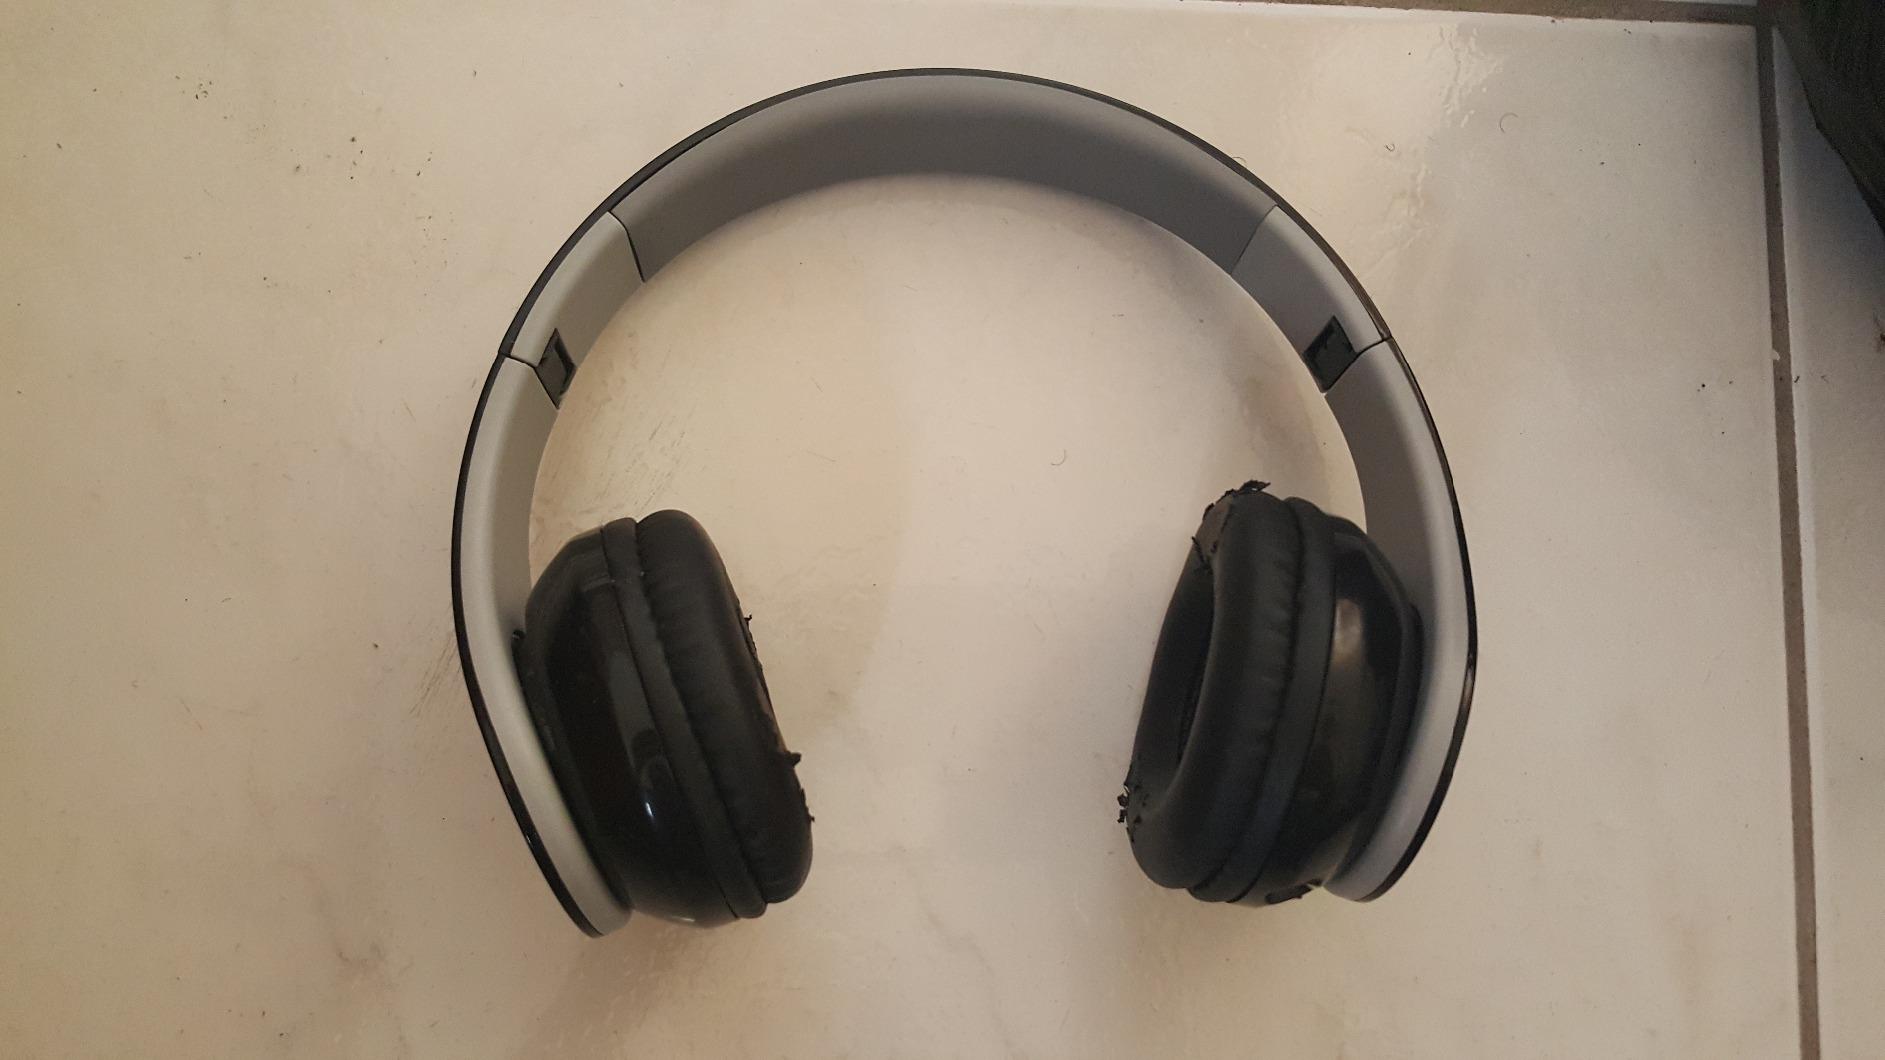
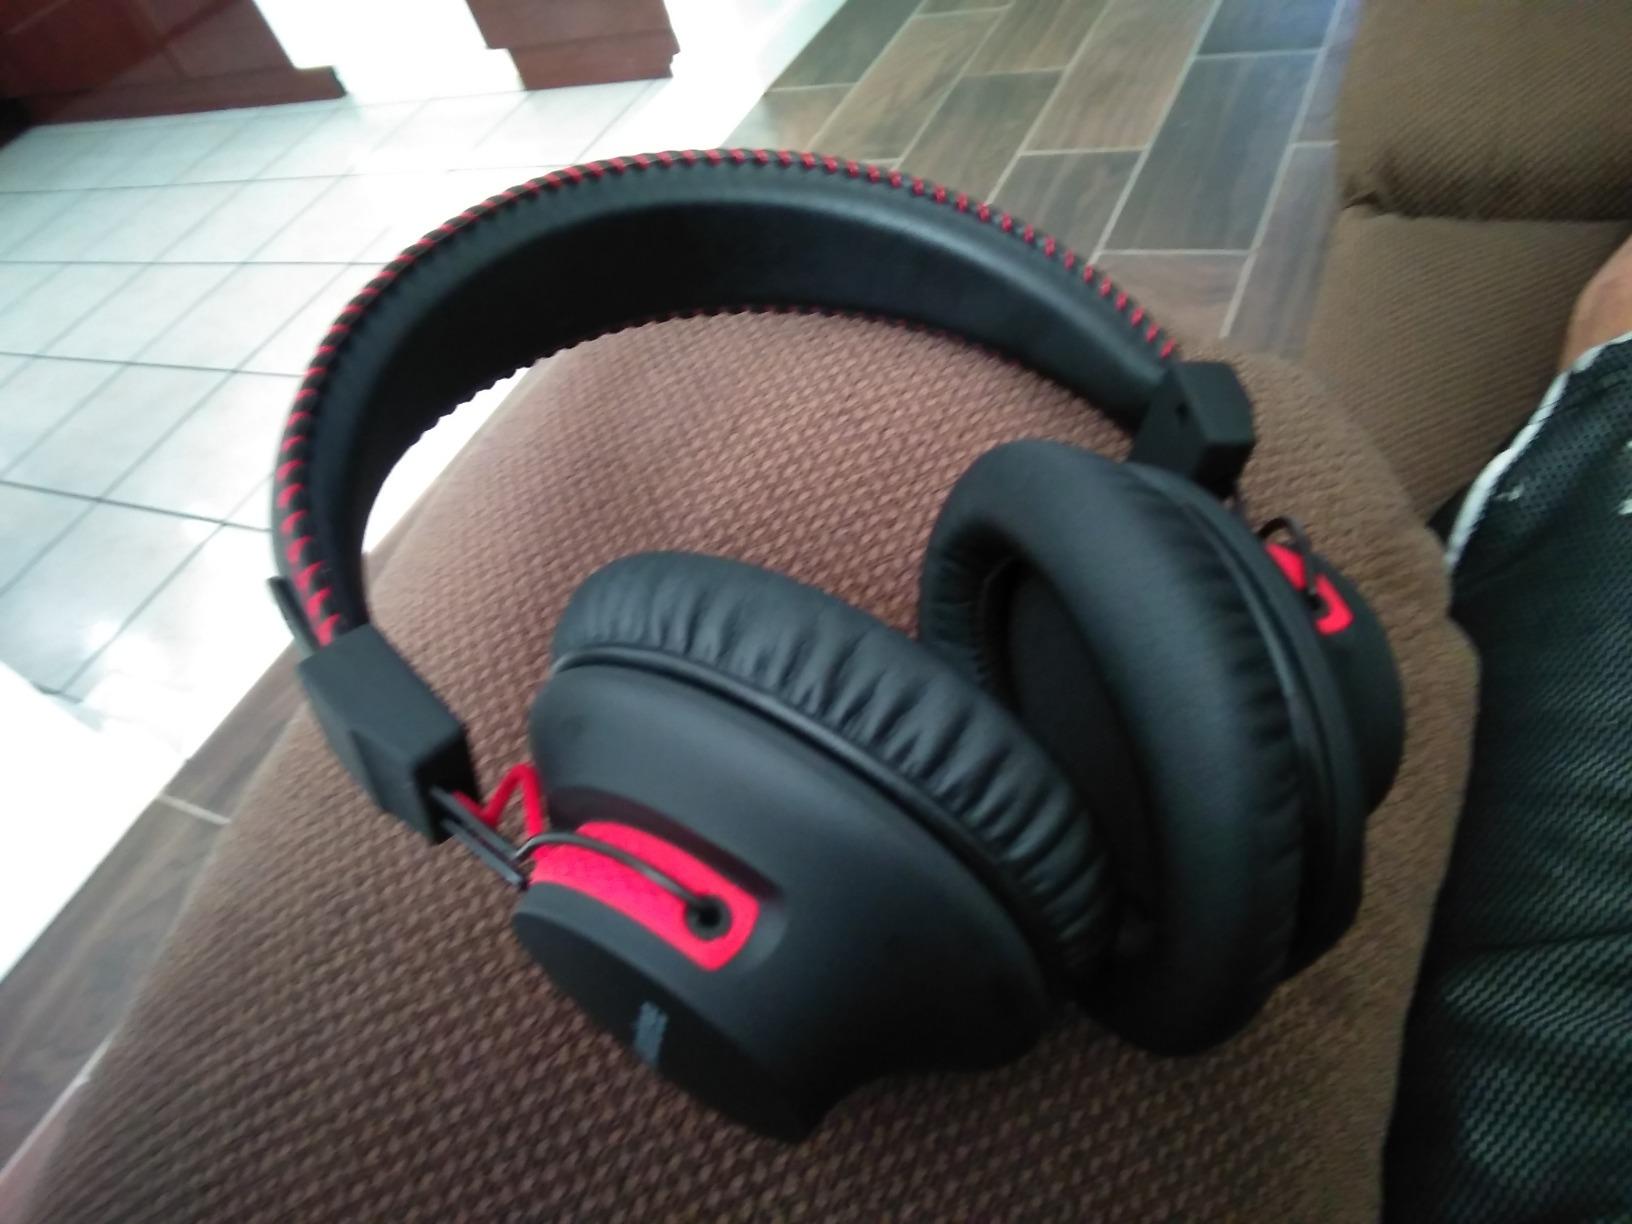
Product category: headphones
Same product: no